Tongue shape

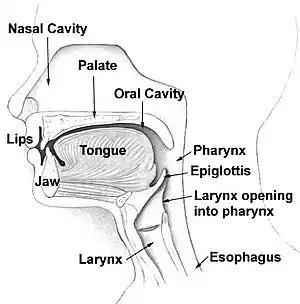
Human vocal tract

In linguistics, specifically articulatory phonetics, tongue shape describes the shape that the tongue assumes when it makes a sound. Because the sibilant sounds have such a high perceptual prominence, tongue shape is particularly important; small changes in tongue shape are easily audible and can be used to produce different speech sounds, even within a given language.